Green fleet

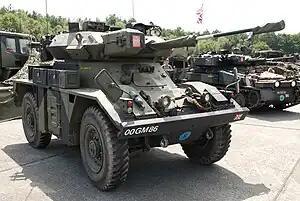
Fox and Scimitar AFVs with military registration numbers

The term is used in the United Kingdom to describe operational military vehicles belonging to the Ministry of Defence. The term arises from the olive green colour of military vehicles for camouflage reasons, although green fleet vehicles could be of any colour (such as vehicles in desert camouflage or red RAF fire engines). Green fleet vehicles carry military registration numbers, unlike civilian registered white fleet vehicles.